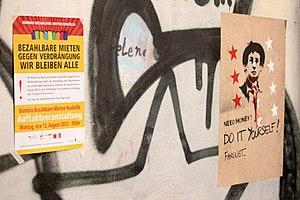
Affiche représentant Farinet dans une rue de Berlin, Allemagne.
Joseph-Samuel Farinet est un contrebandier et faux-monnayeur originaire du Val d'Aoste. Il est principalement connu dans le canton du Valais en Suisse, où d'aucuns ont cherché à en faire un défenseur local de la liberté et une incarnation de la résistance à l'autorité, il est parfois appelé le « Robin des bois des Alpes » ou le « Robin des Bois suisse ».